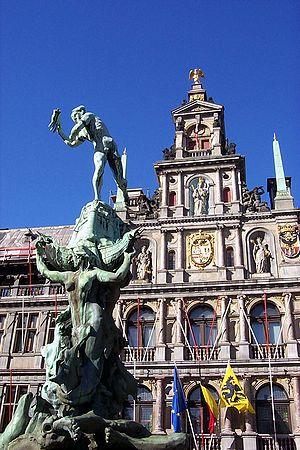
Anvers est une ville belge dans la Région flamande, chef-lieu de la province d'Anvers et de l'arrondissement administratif du même nom, située au cœur de la Dorsale européenne.
Silvius Brabo est le légendaire soldat romain qui tua le géant Druon Antigone à Anvers.
La Grand-Place est la place centrale de la ville d'Anvers, située dans le centre historique, à quelques centaines de mètres de l'Escaut.